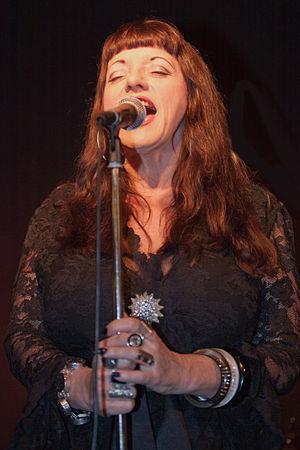
Candye Hogan, dite Candye Kane, est une chanteuse de blues américaine, née le 13 novembre 1961 à Ventura et morte le 6 mai 2016 à Los Angeles.